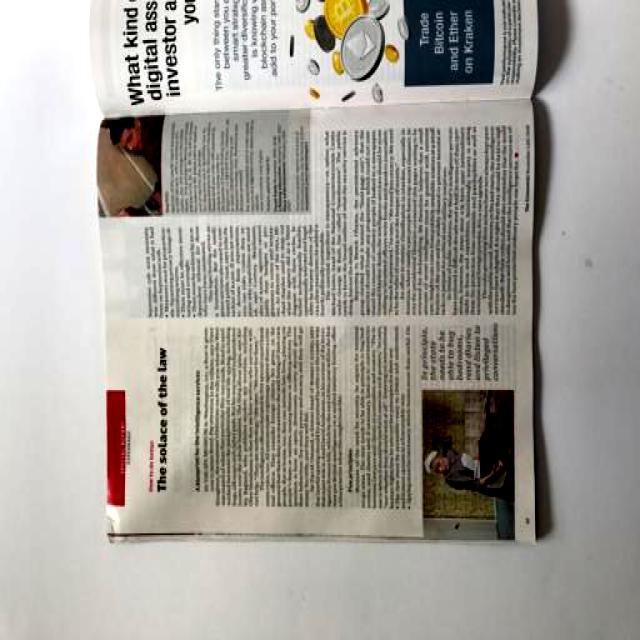
Label: Paper